Liberty Station, San Diego

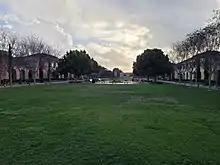
A view of the ARTS DISTRICT in December 2020

Several of the retail establishments, including Vons and Stone Brewing, are built inside historic structures from Naval Training Center days. In order to maintain the external appearance of the historic structures they have unusual layouts. The Vons store occupies two separate buildings, formerly barracks, separated by an open courtyard. Stone Brewing incorporates multiple buildings including the former mess hall.